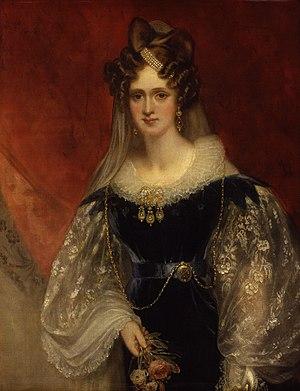
Guillaume IV, né William Henry le 21 août 1765 au palais de Buckingham et mort le 20 juin 1837 au château de Windsor, comte de Munster et duc de Clarence et de St-Andrews en 1789, est roi du Royaume-Uni de Grande-Bretagne et d'Irlande et de Hanovre du 26 juin 1830 jusqu'à sa mort.